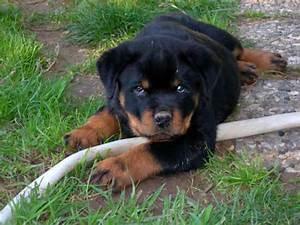
dog